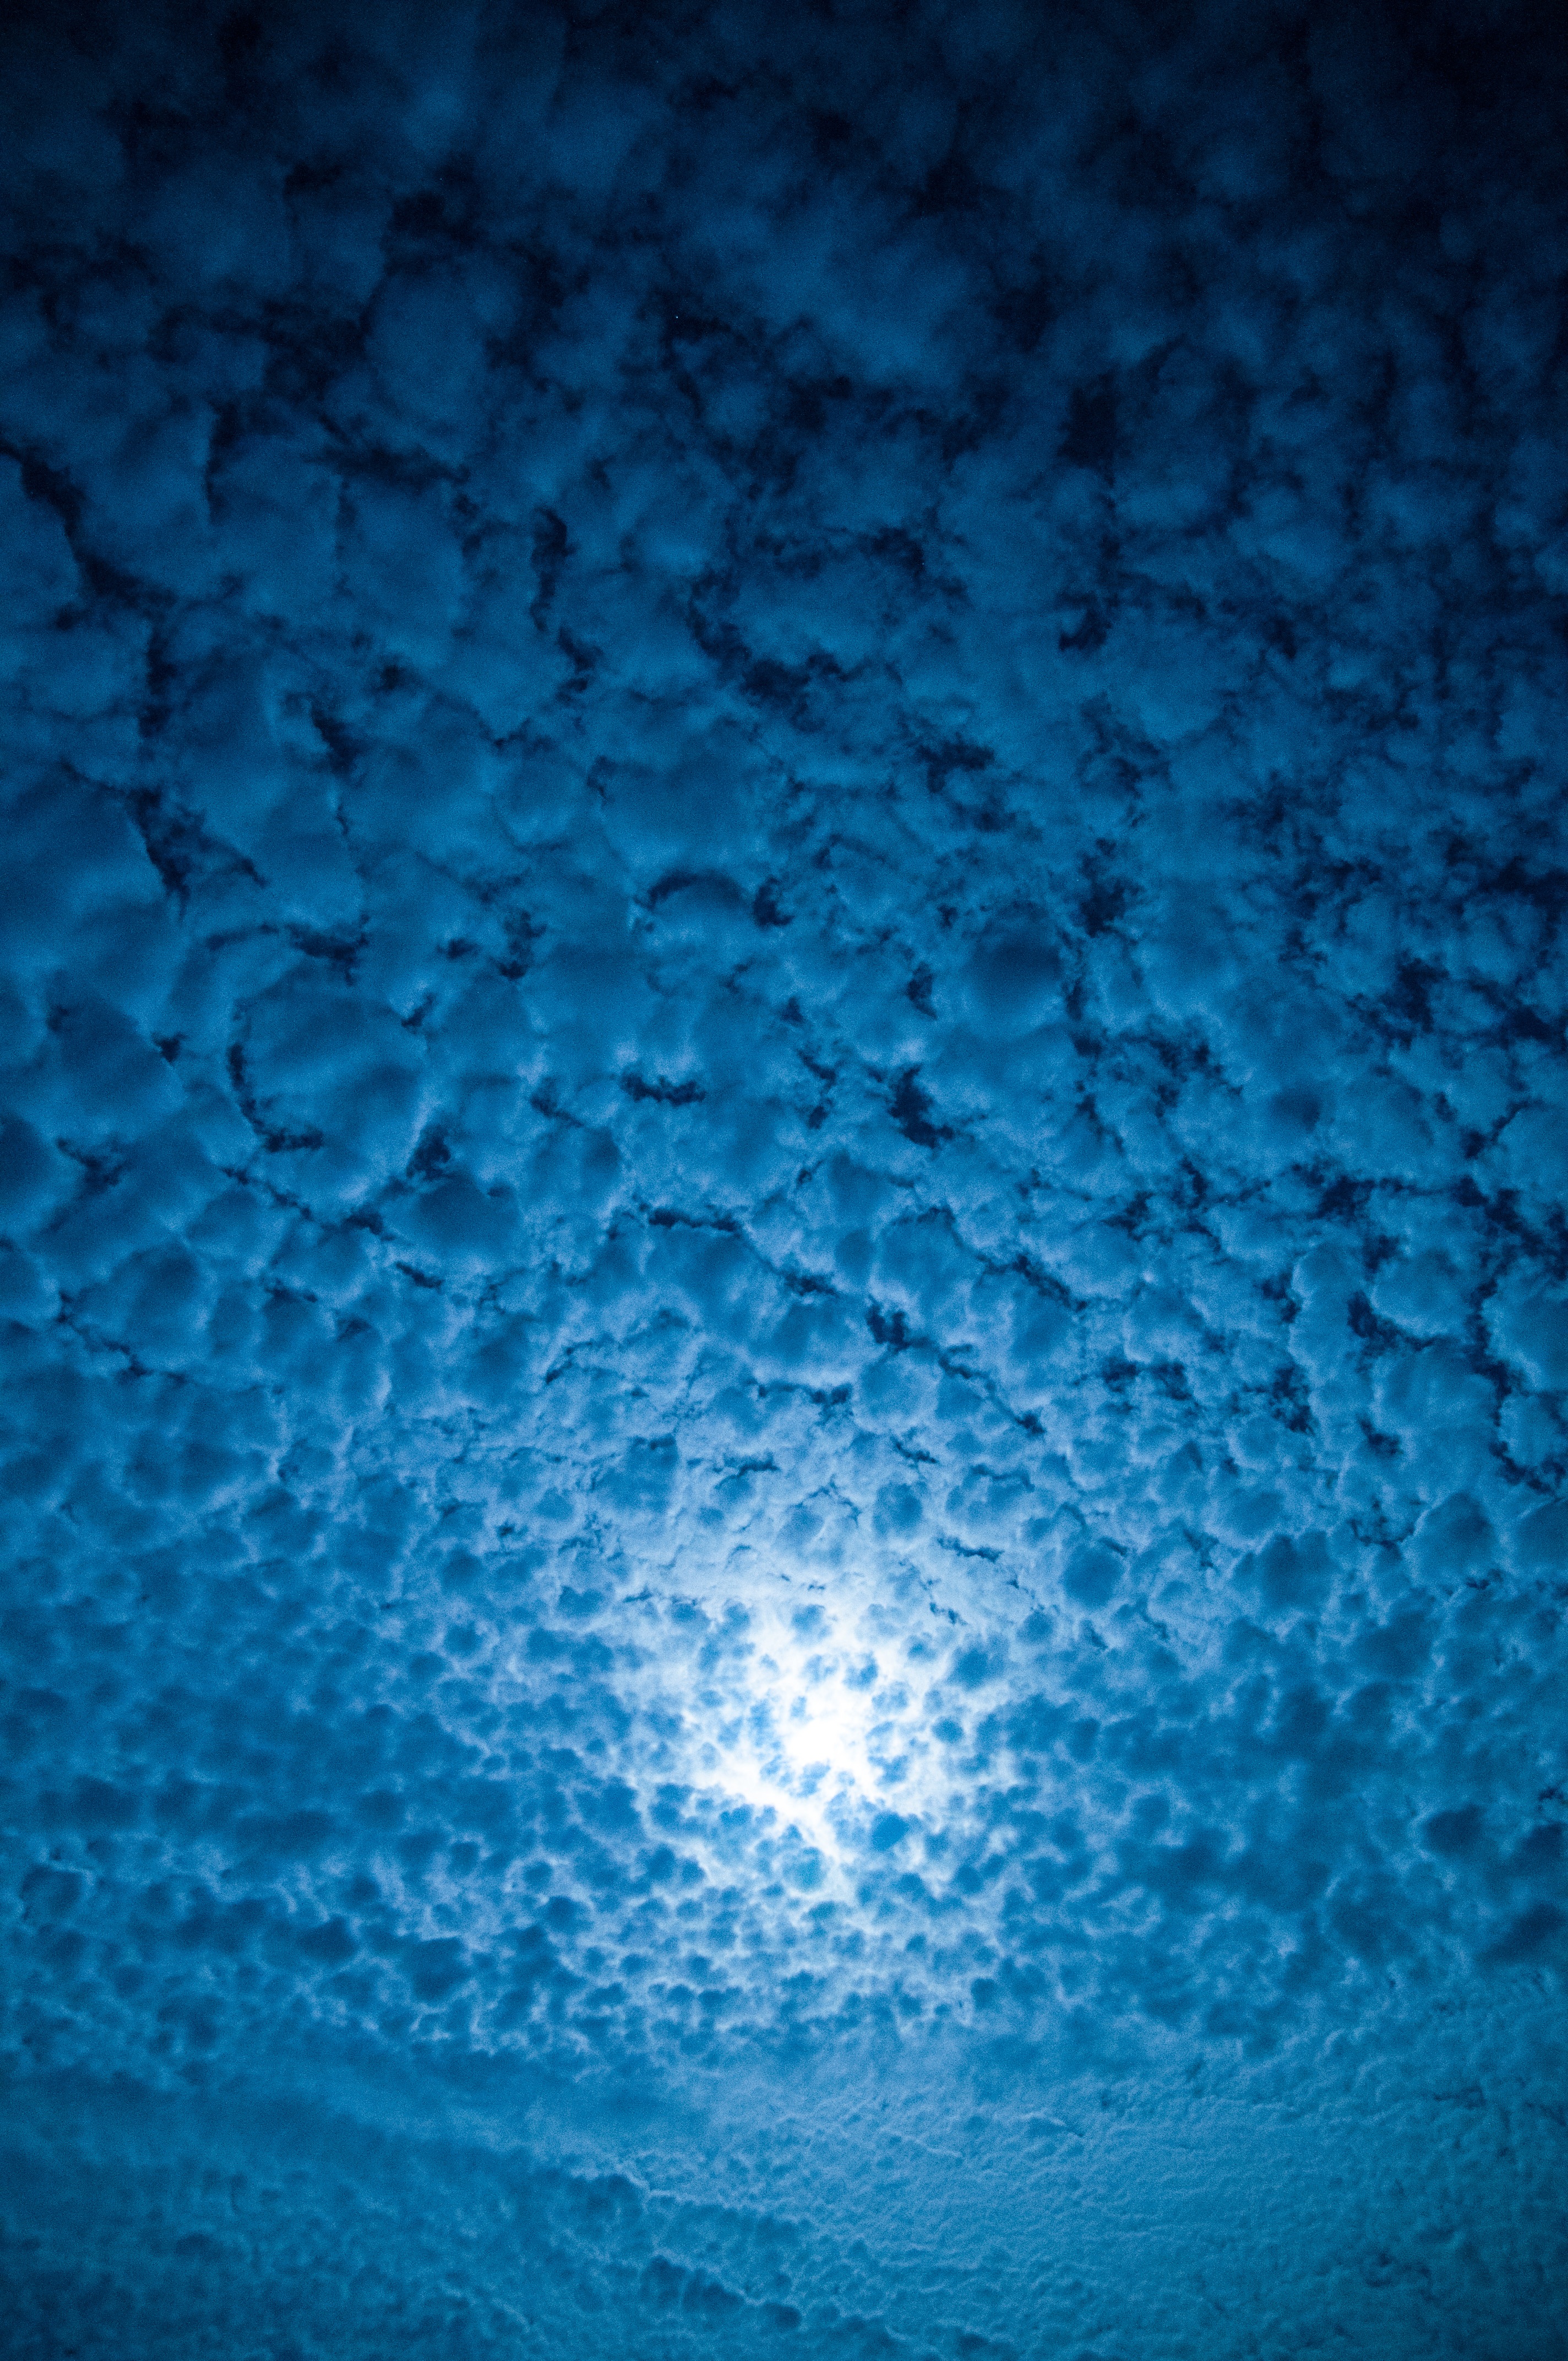
sea, light, cloud, sky, sunlight, texture, wave, atmosphere, underwater, line, reflection, blue, circle, clouds, turquoise, computer wallpaper, stratus clouds